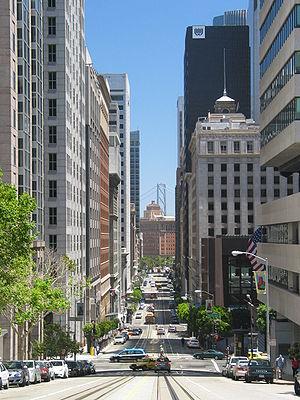
California Street est l'une des artères principales de la ville de San Francisco en Californie.